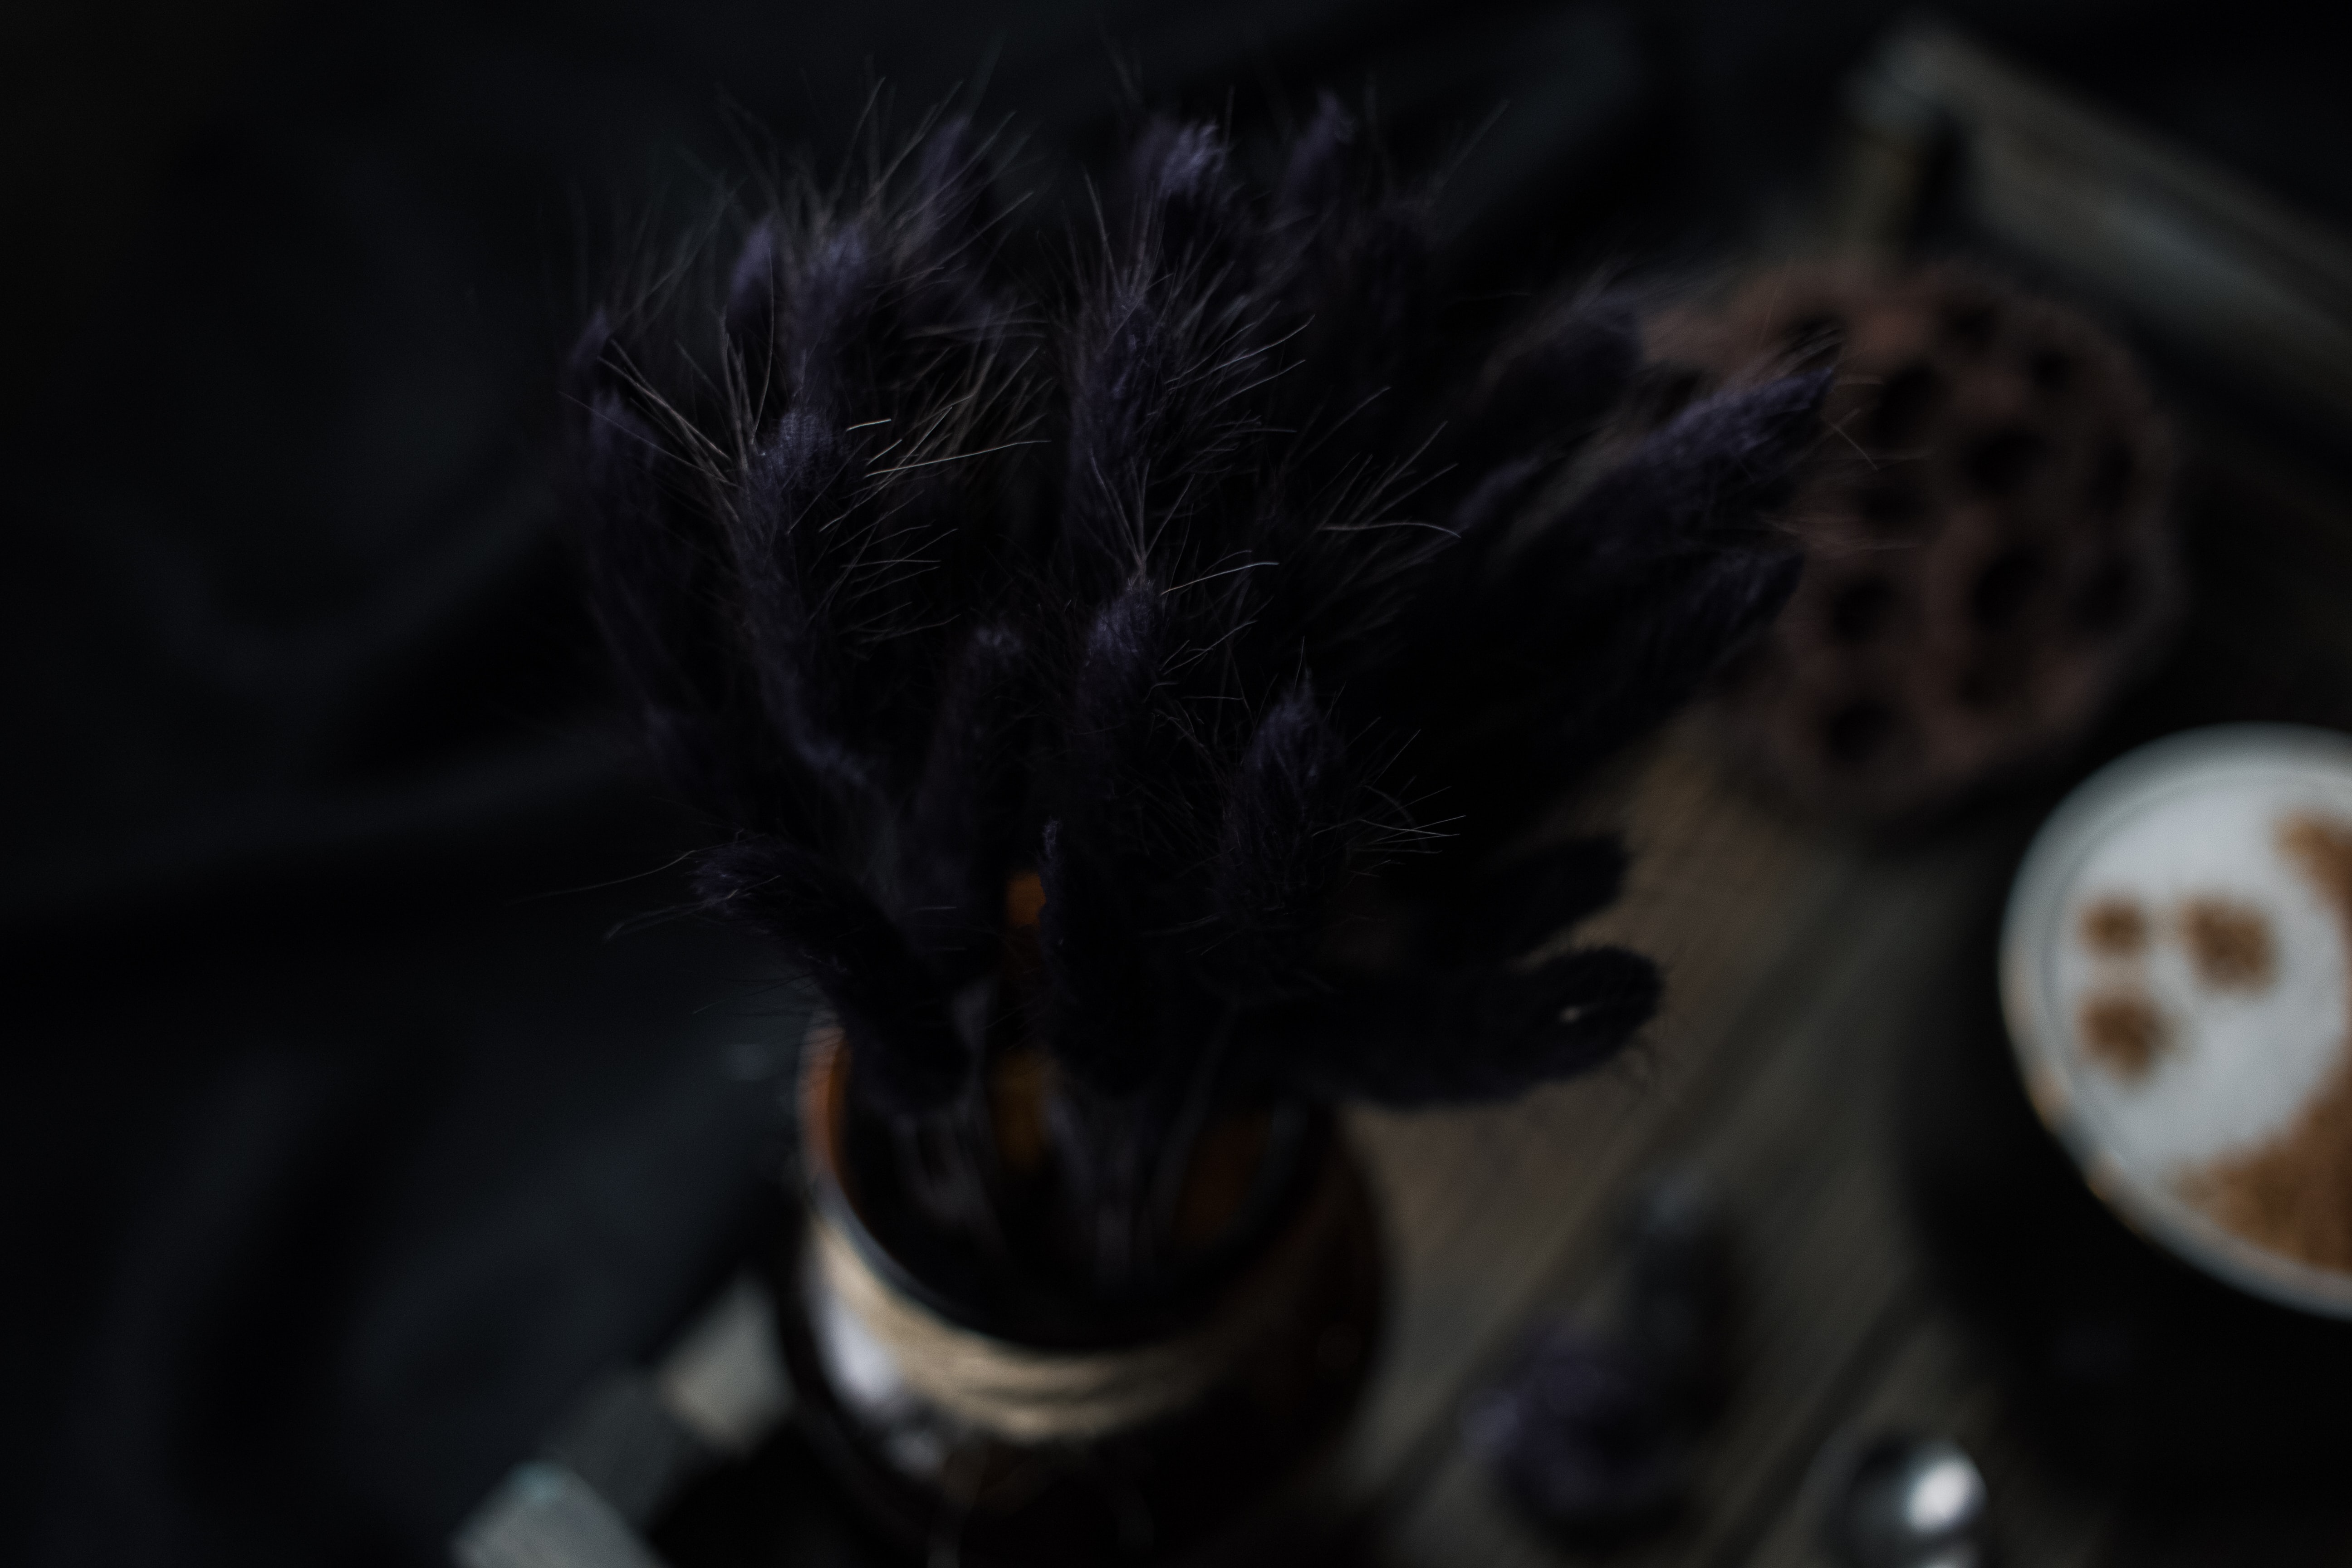
flower, dark, dried flower, liquid, gas, audio equipment, whiskers, darkness, fur, glass, macro photography, cup, still life photography, kitchen appliance, automotive lighting, automotive tire, auto part